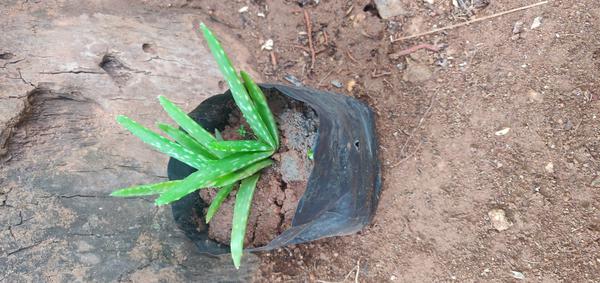
Plant: Aloevera